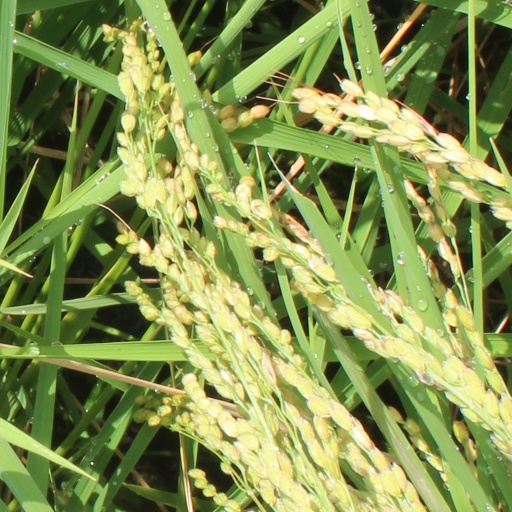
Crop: rice